Paul Tracy

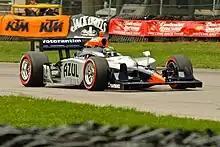
Tracy driving for KV Racing Technology at the 2009 Honda 200 at Mid-Ohio

With the Great Recession hurting IndyCar, he entered six races in the 2009 season, five of which he drove KV Racing Technology's No. 15 Dallara-Honda (the Indianapolis 500, Watkins Glen, Toronto, and Edmonton) and later No. 5 car (Mid-Ohio), after discussions with the team with assistance from industry friend Doug Barnett to get him sponsorship to race for the team. Tracy also drove A. J. Foyt Racing's No. 14 car at Milwaukee in place of the injured Vítor Meira after talking to team director Larry Foyt but left the team following the race because it provided him with sub-par equipment. He finished in the top ten in three races, including a season-best sixth place in Edmonton.